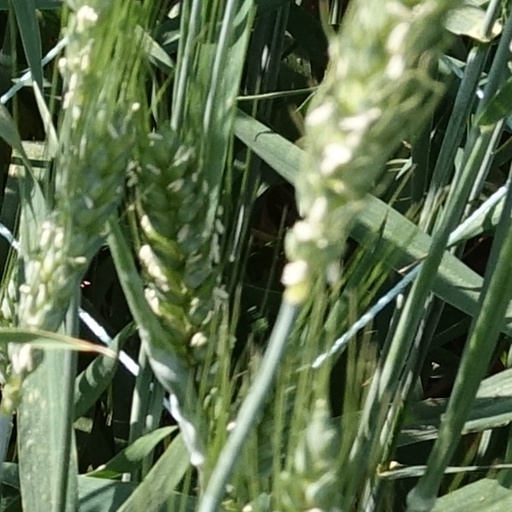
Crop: wheat